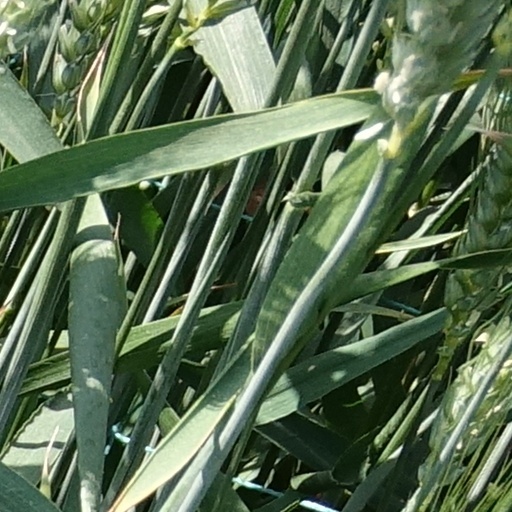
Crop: wheat